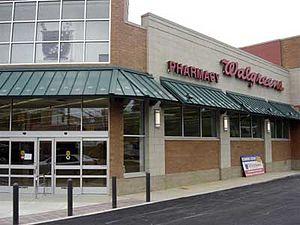
Walgreens est une chaîne de pharmacie américaine établie en 1901 et présente sur l'ensemble du territoire américain. Elle fait partie du groupe Walgreens Boots Alliance.